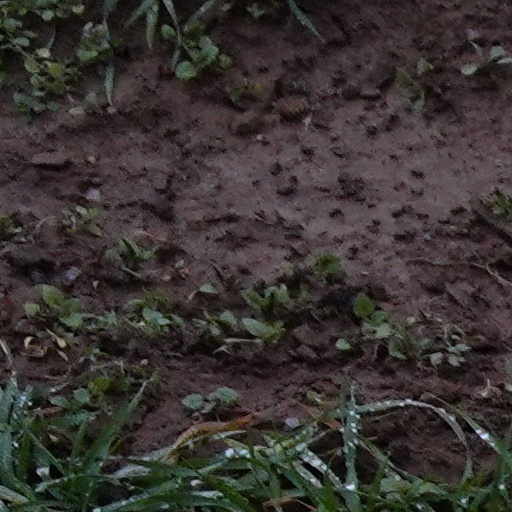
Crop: wheat